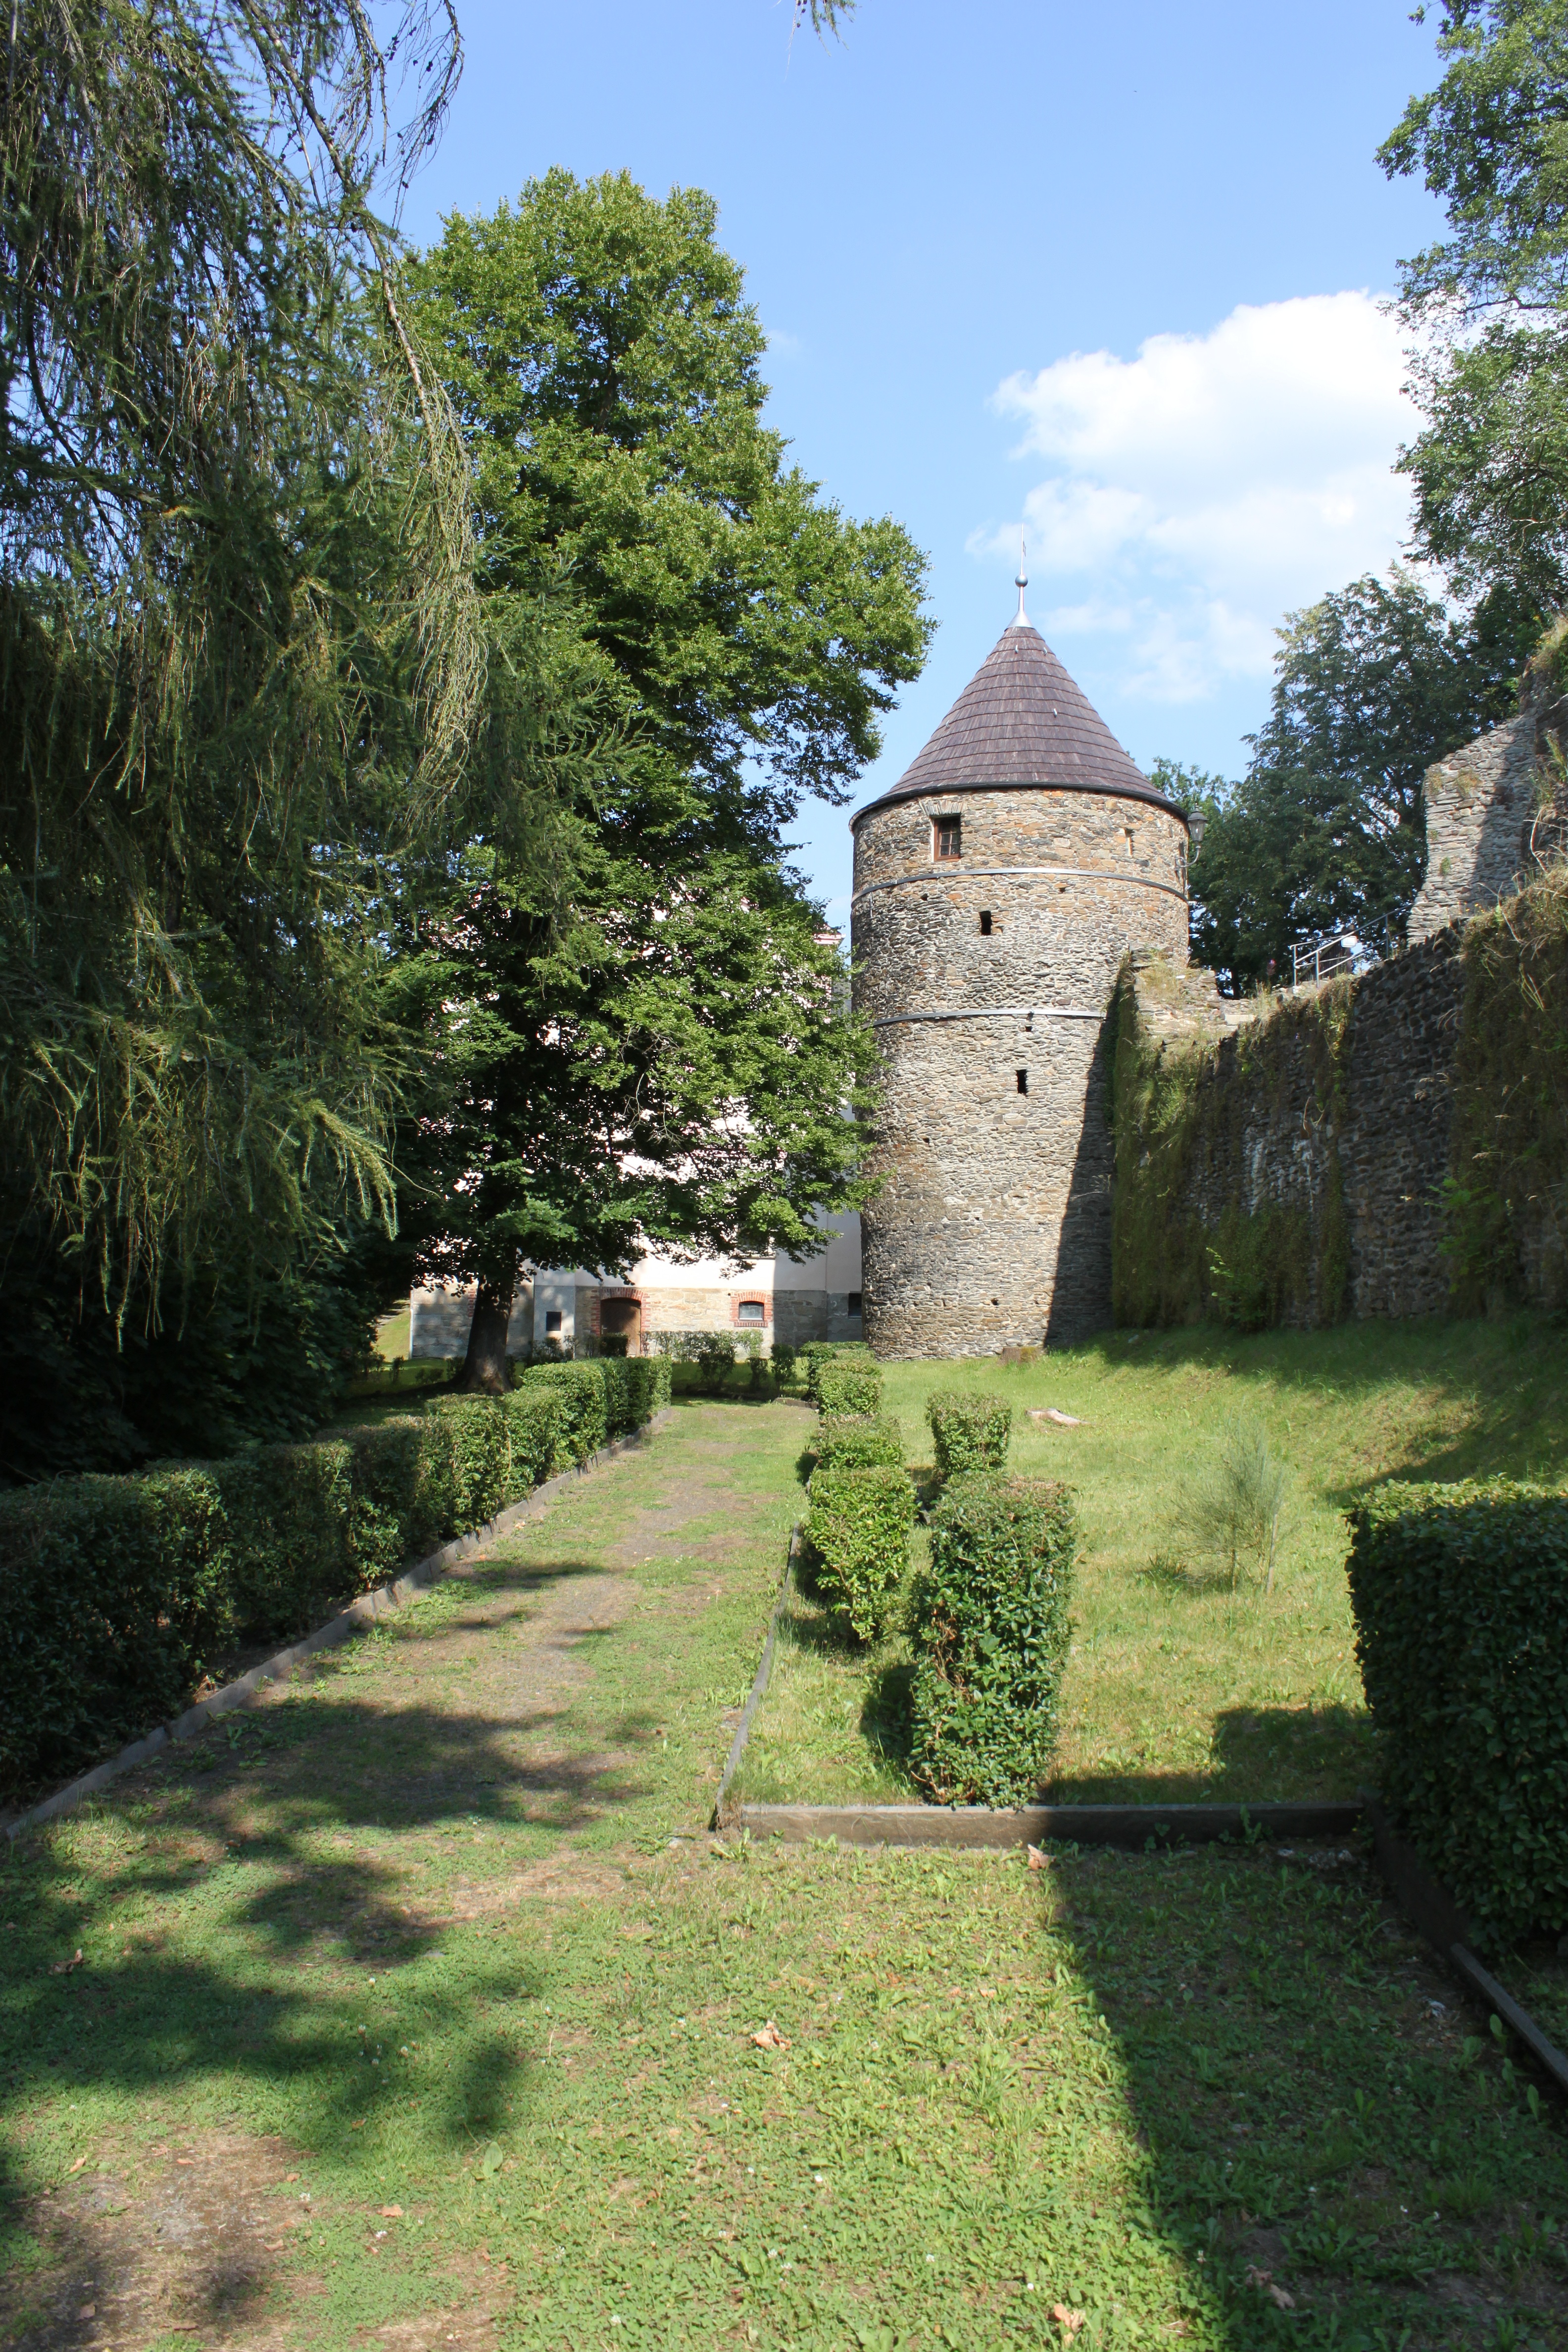
landscape, building, chateau, garden, ruins, monastery, estate, rural area, burgruine, magpie mountain